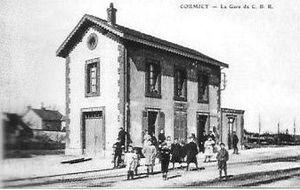
Cormicy est, depuis le 1ᵉʳ janvier 2017, une commune nouvelle française, située dans le département de la Marne en région Grand Est. Elle est formée des communes déléguées de Cormicy et Gernicourt. Ses habitants se nomment les Cormiciens.